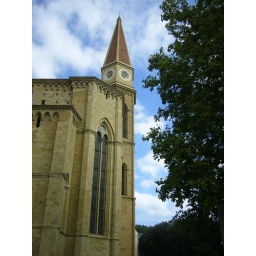
The clock tower in Arezzo